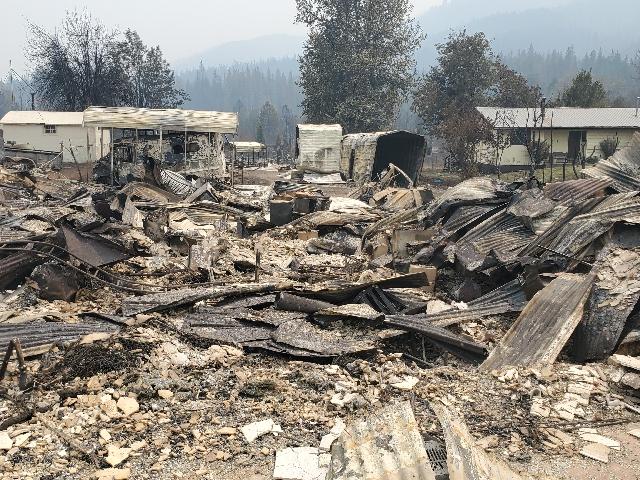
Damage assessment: destroyed